To a Wreath of Snow

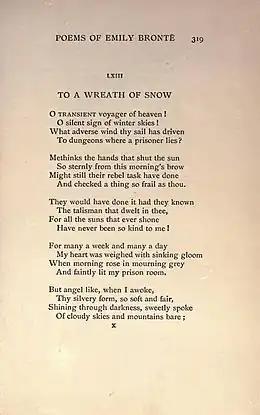
The full poem.

"To a Wreath of Snow" features Brontë writing from the point of view of the character Augusta Almeda, the Queen of Gondal. Gondal is a fantasy world created by Emily and Anne Brontë three years previously. The context in which this poem was written suggests that Emily Brontë attempted to cope with her sister's illness by falling back into the fantasy world they had created together.